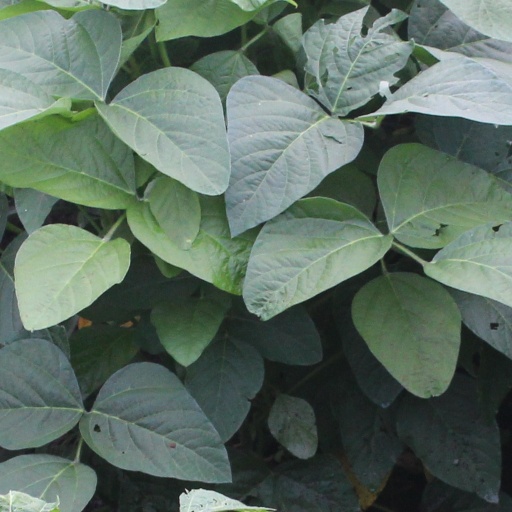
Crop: soybean